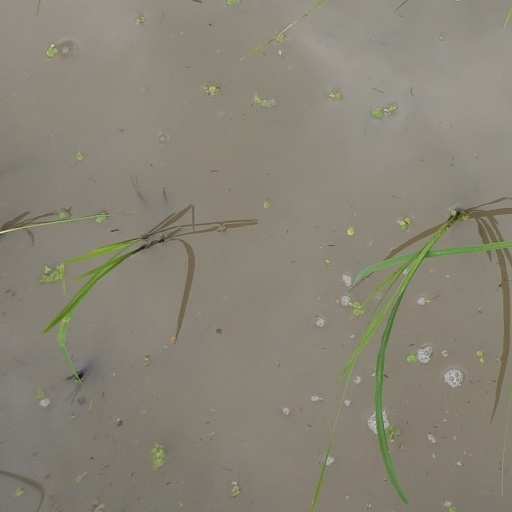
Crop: rice